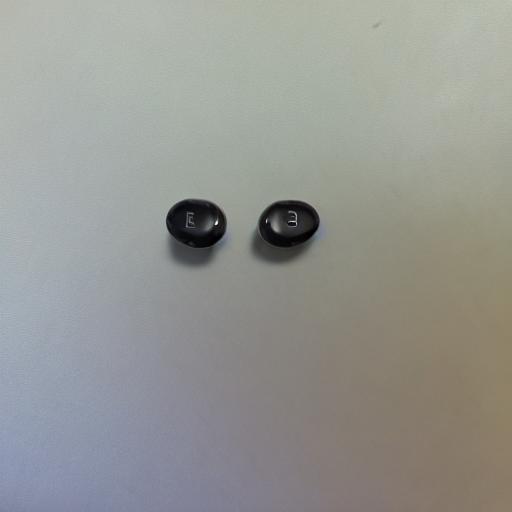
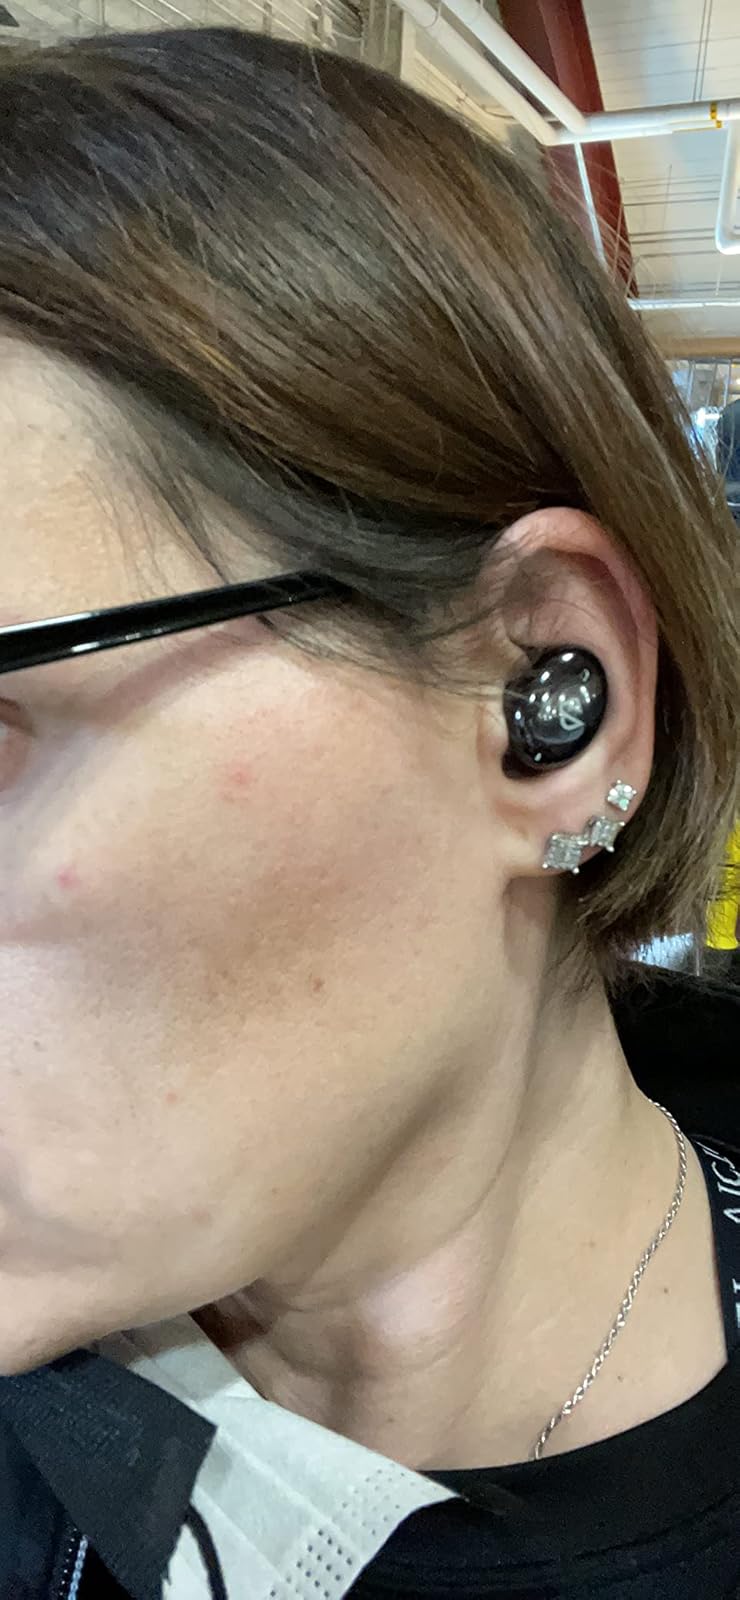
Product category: earbuds
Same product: no